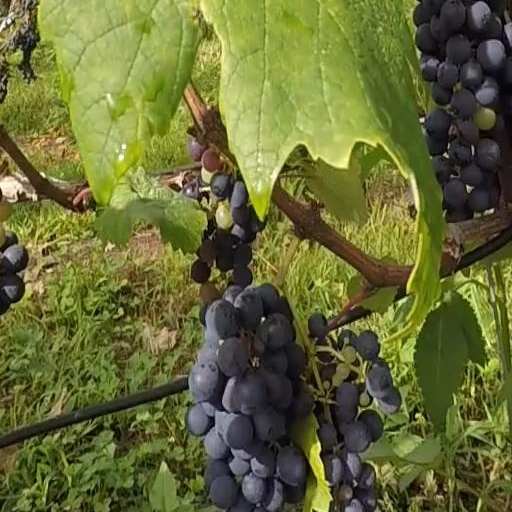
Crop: grape